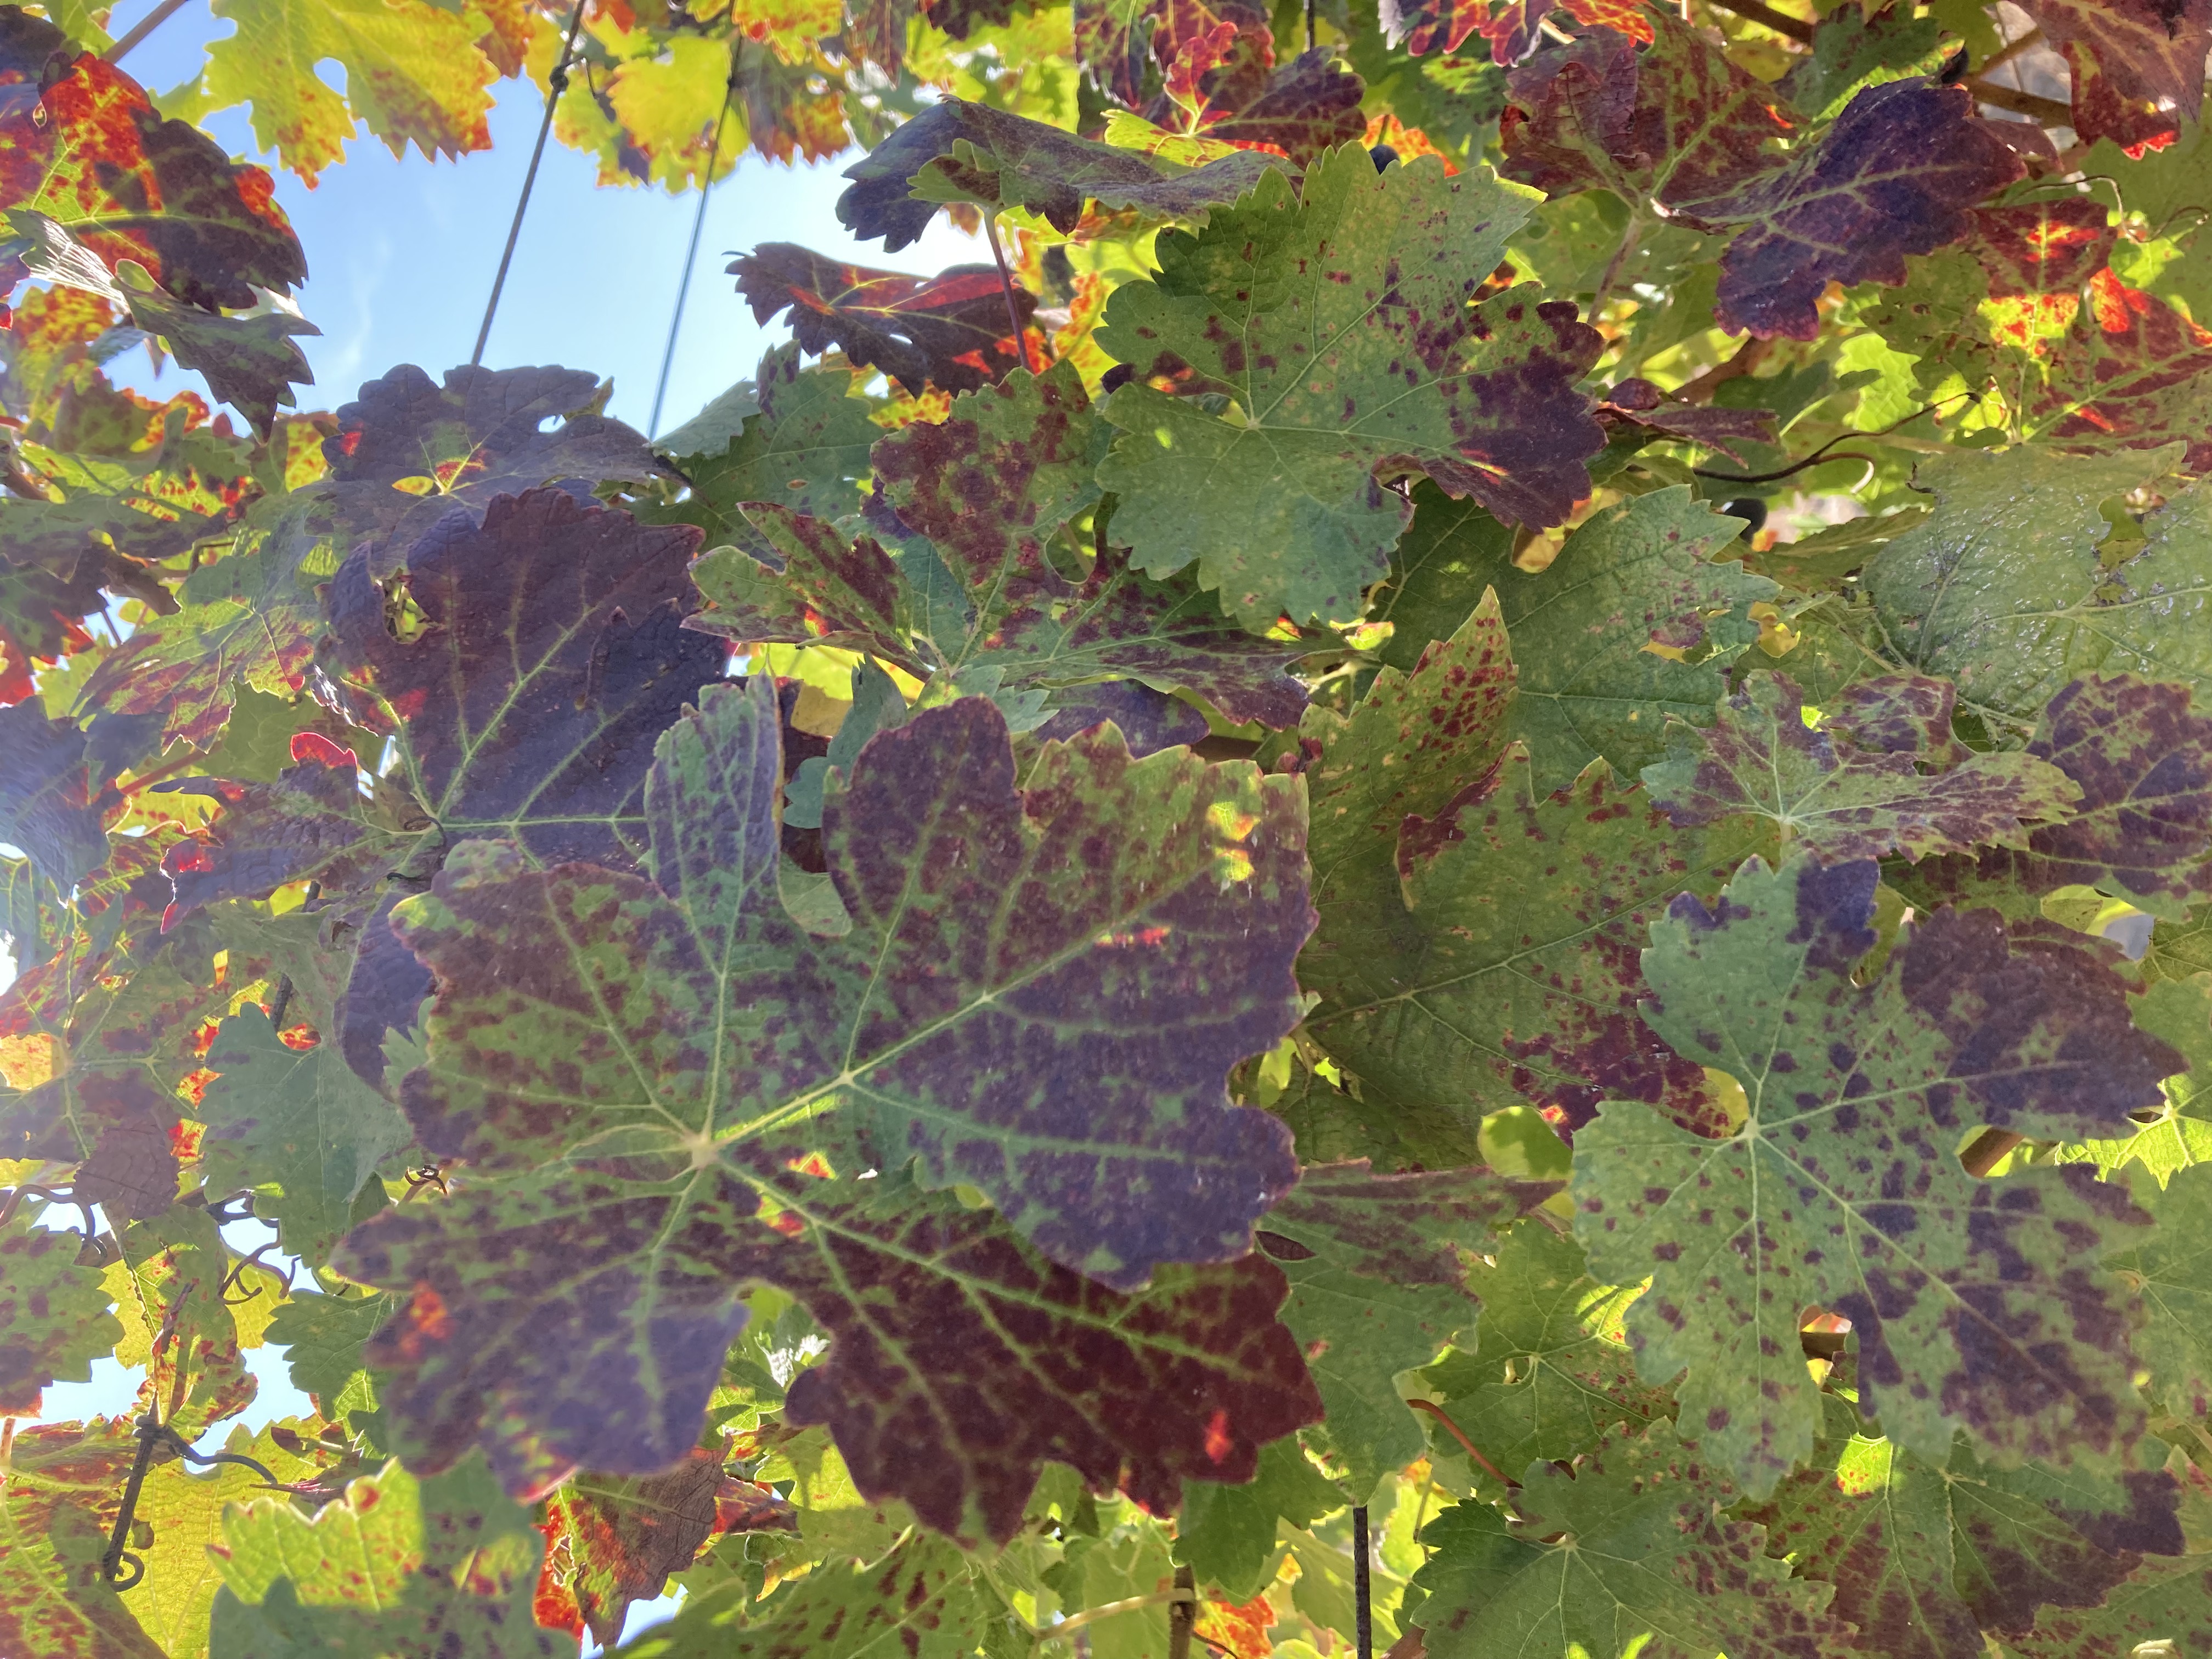
Label: Leafroll 3